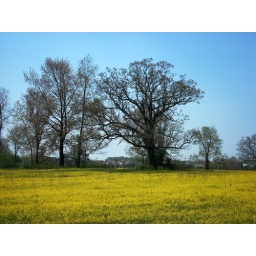
I could not believe how yellow this field in Shelby Township had turned in the past few days.